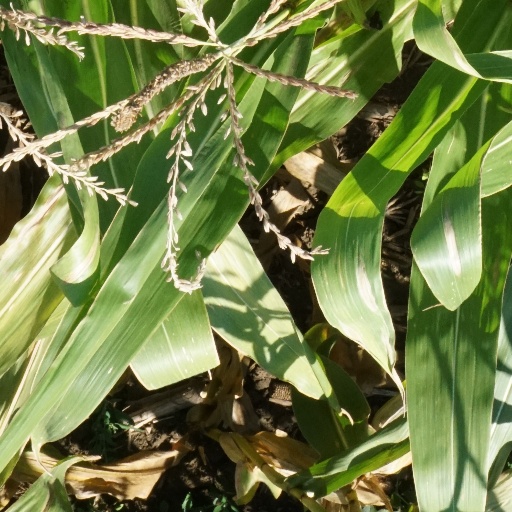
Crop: maize; corn